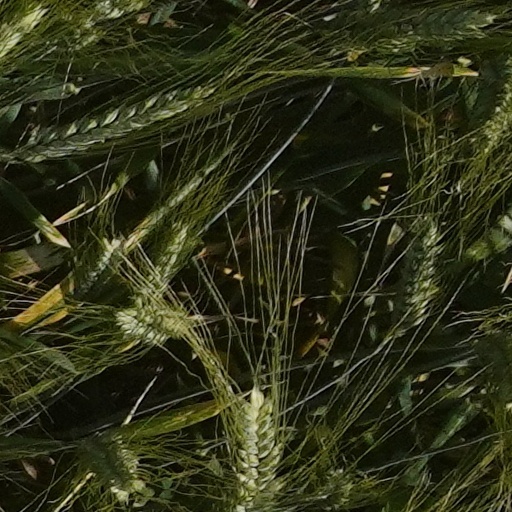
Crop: wheat